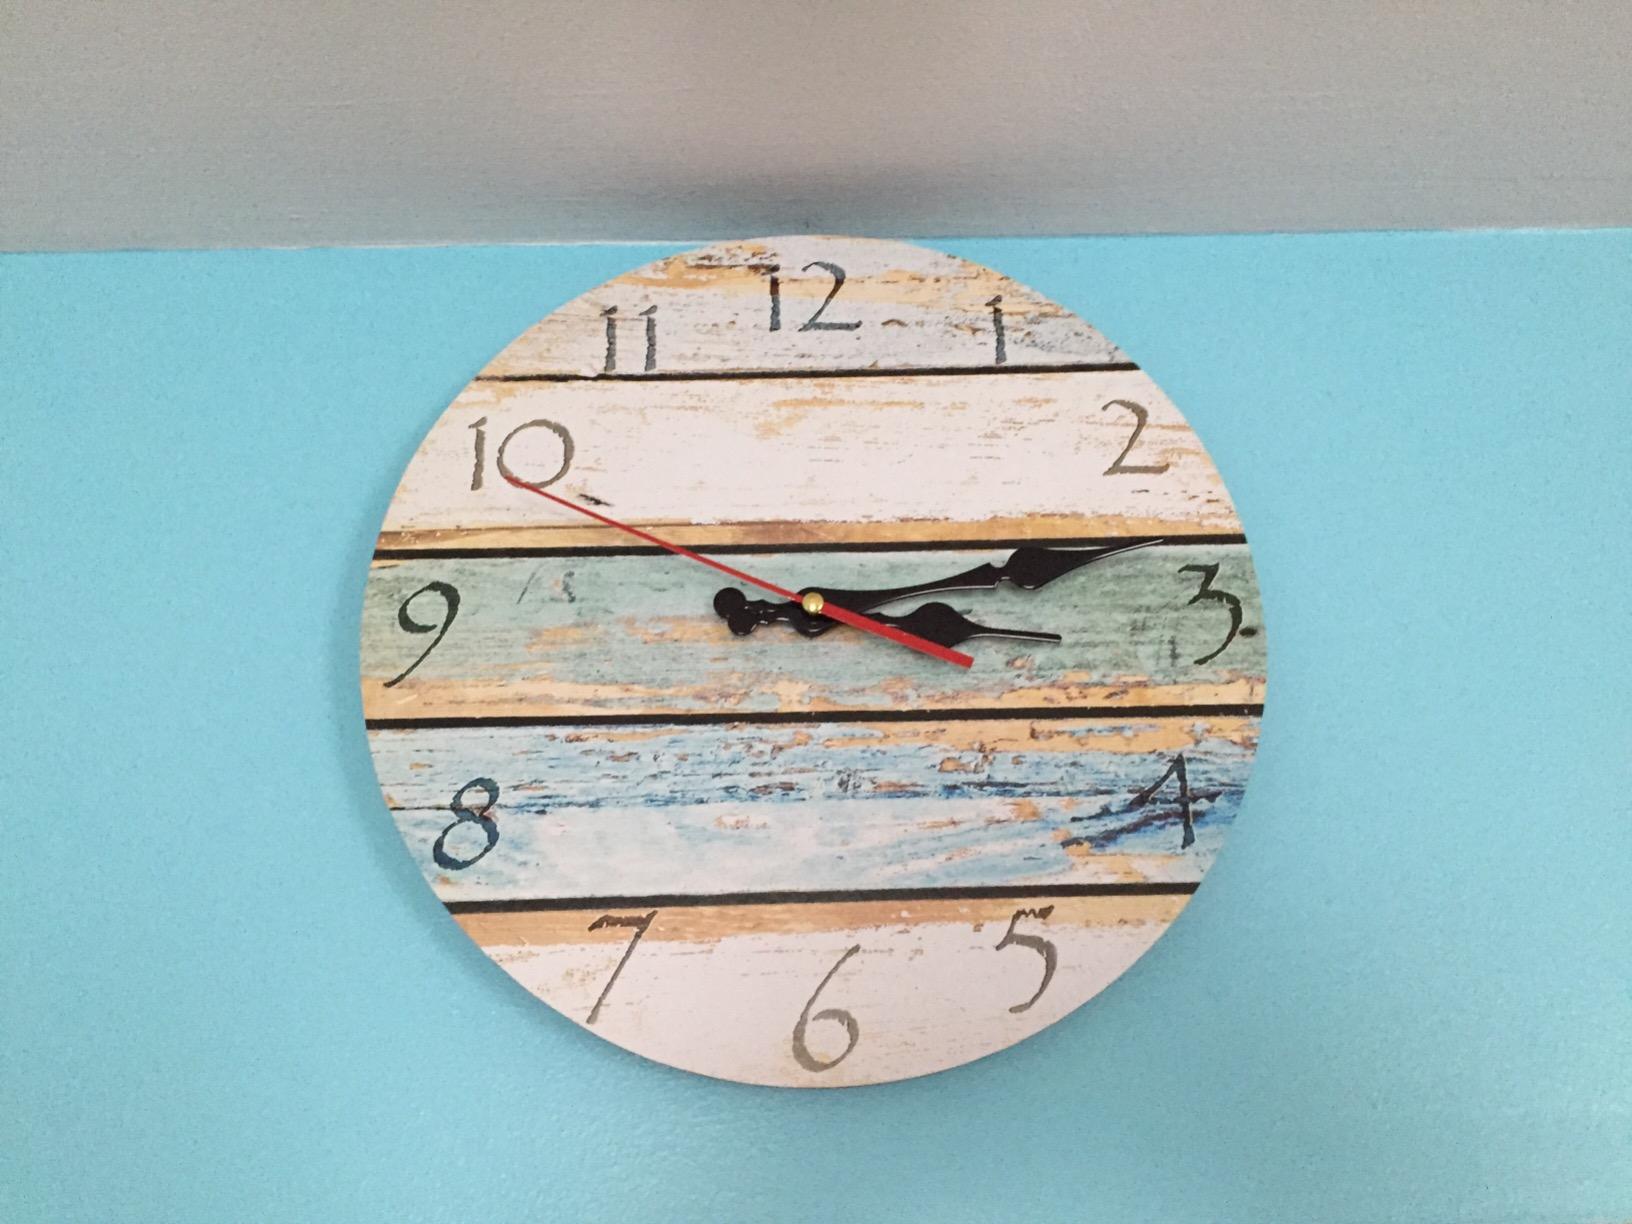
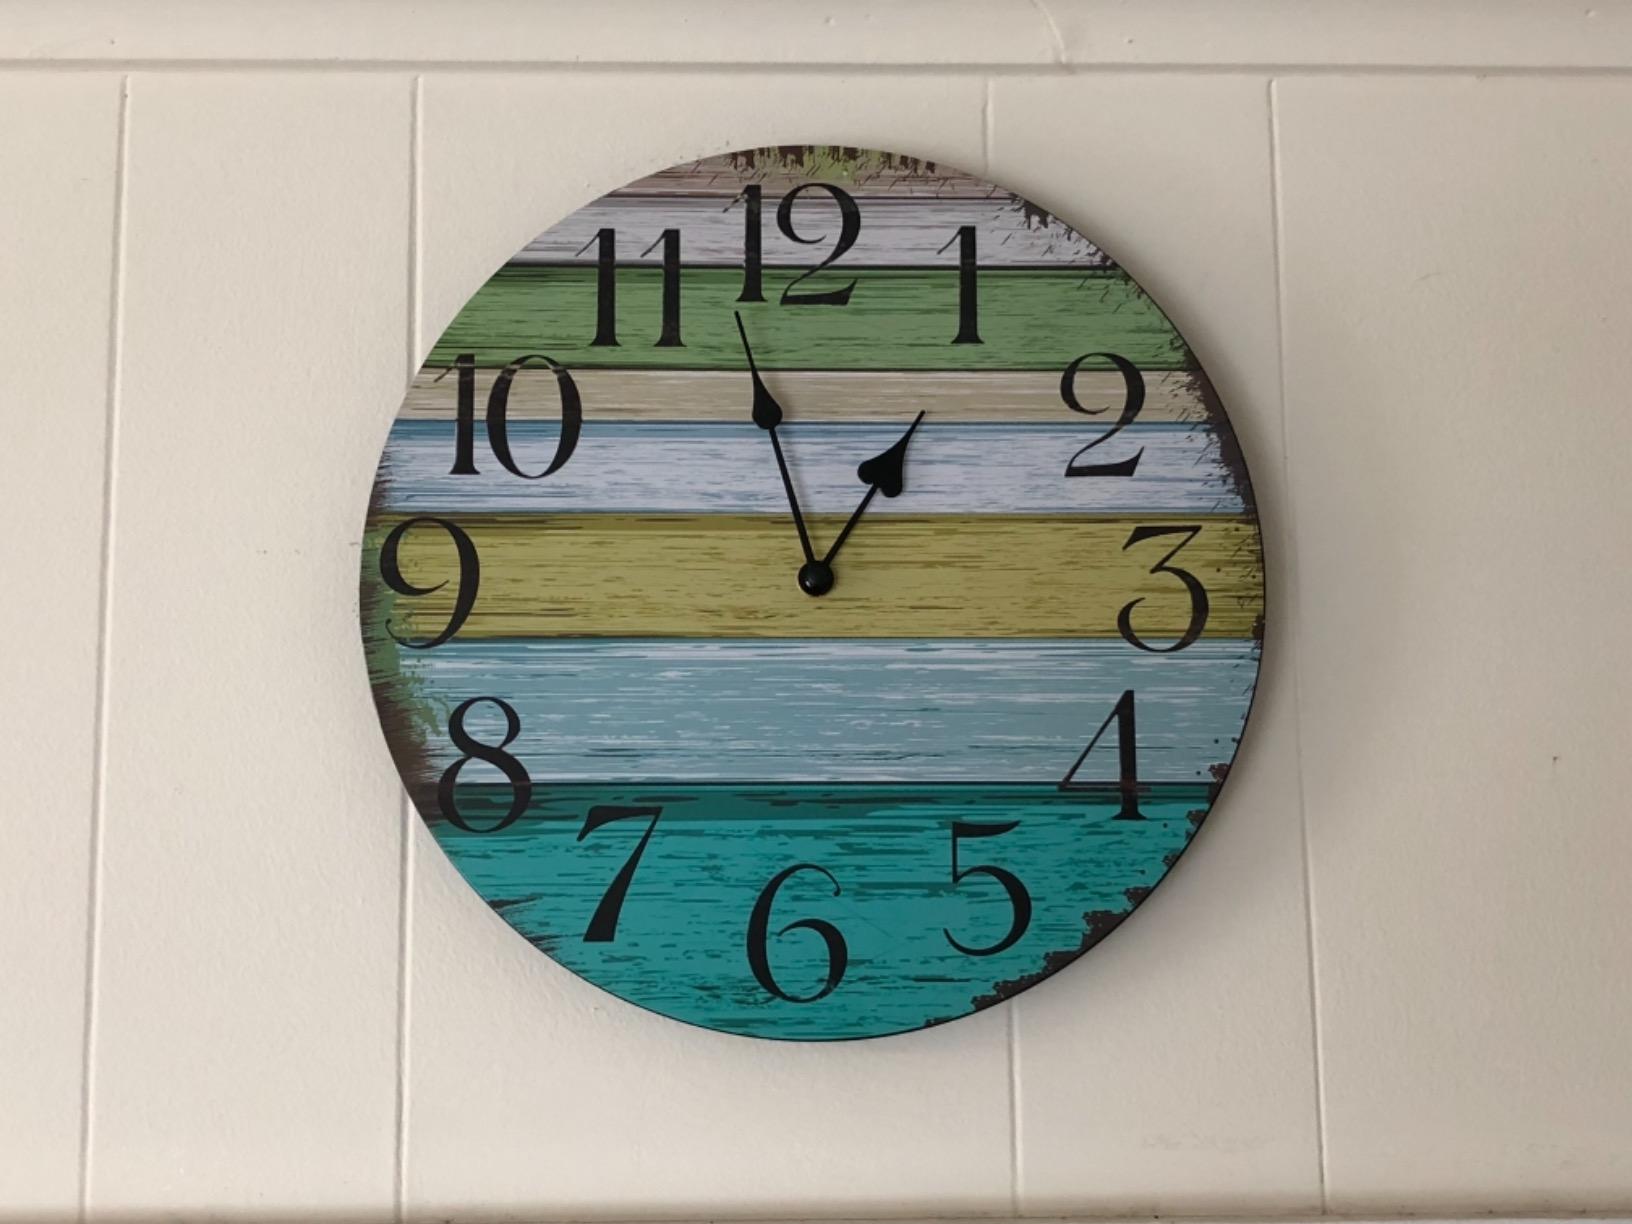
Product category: clock
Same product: no